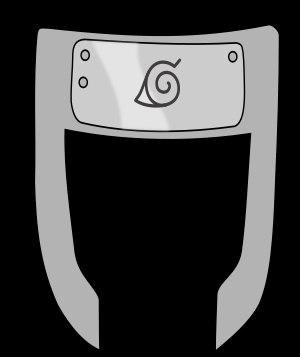
Yamato de son véritable nom Kinoe est un personnage du manga Naruto.